Alexis Joseph Depaulis

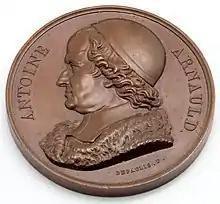
medallion depicting Antoine Arnauld by Alexis Joseph Depaulis, part of a series of commemorative medals called "Gallery of Great Frenchmen", 1817

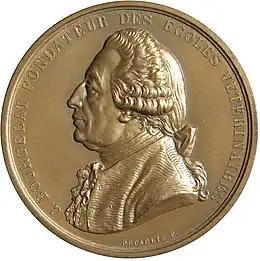
medallion depicting Claude Bourgelat by Alexis Joseph Depaulis

Depaulis was born in Paris, and studied at the École nationale supérieure des Beaux-Arts under Bertrand Andrieu for medal making and Pierre Cartellier for sculpture. He frequently exhibited works at the school's salon from 1815 to 1855. A collection of his casts, medals and seals are preserved at the school, as well as in the Louvre. He typically signed his medals "Depaulis F". Depaulis was appointed a Knight of the National Order of the Legion of Honor in 1834. He died in Paris on 15 September 1867.